Freeways in Australia

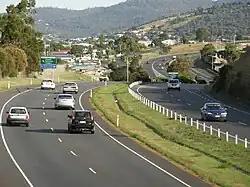
The Brooker Highway at Claremont

While Tasmania's highway network has been constructed to a high standard, its grade-separated freeway network is limited. In the past, Hobart and Launceston have each had comprehensive transport studies conducted, proposing grade-separated freeways running through and around them. While some of these roads have been constructed, the majority are limited access featuring at-grade intersections. Devonport and Burnie are the only major population centres with freeway standard roads linking each other. There have been repeated proposals in recent years to fully upgrade the Midland Highway to grade-separated freeway standard.